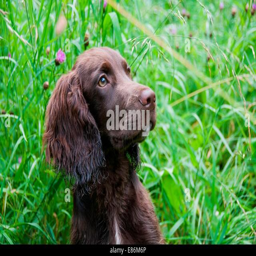
a close - up of a dog in a field